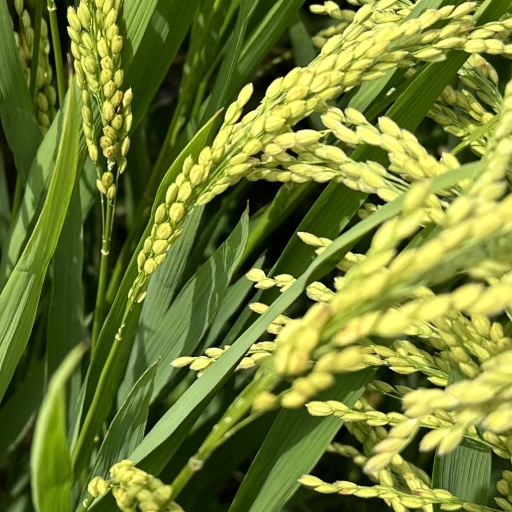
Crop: rice